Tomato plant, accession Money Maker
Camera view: vertical (180 deg); turntable rotation: 330 degrees
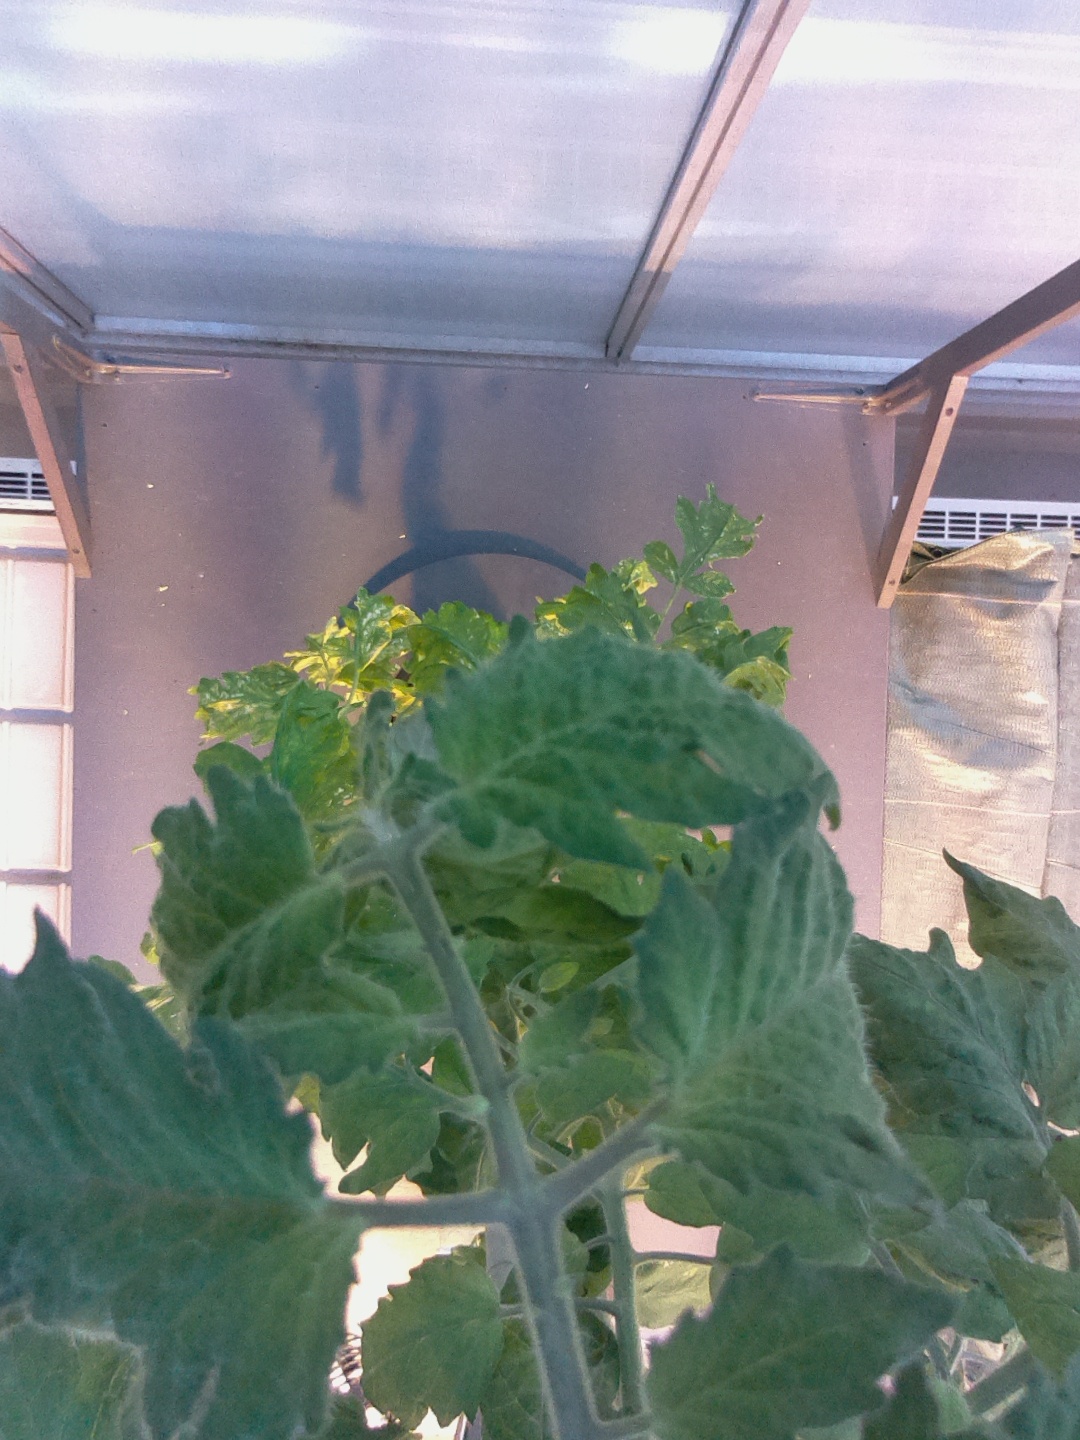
BBCH growth stage 70: Fruits at the main stem or branches visibles